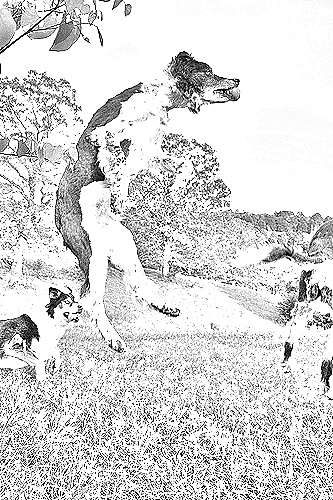
Portrait style: Sketch Portrait